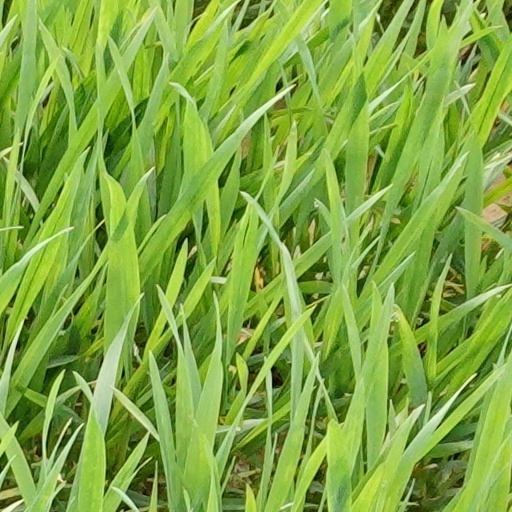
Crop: wheat